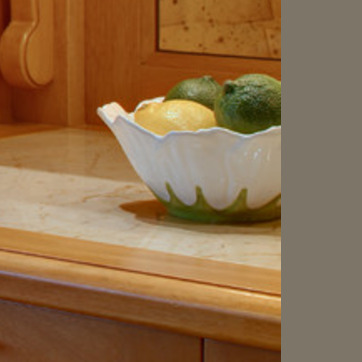
Material: ceramic